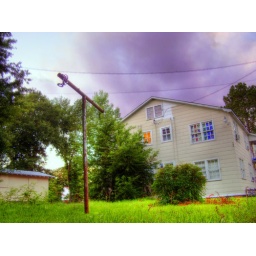
The Sky was full of colorful clouds in south Louisiana